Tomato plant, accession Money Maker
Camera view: bottom (45 deg); turntable rotation: 330 degrees
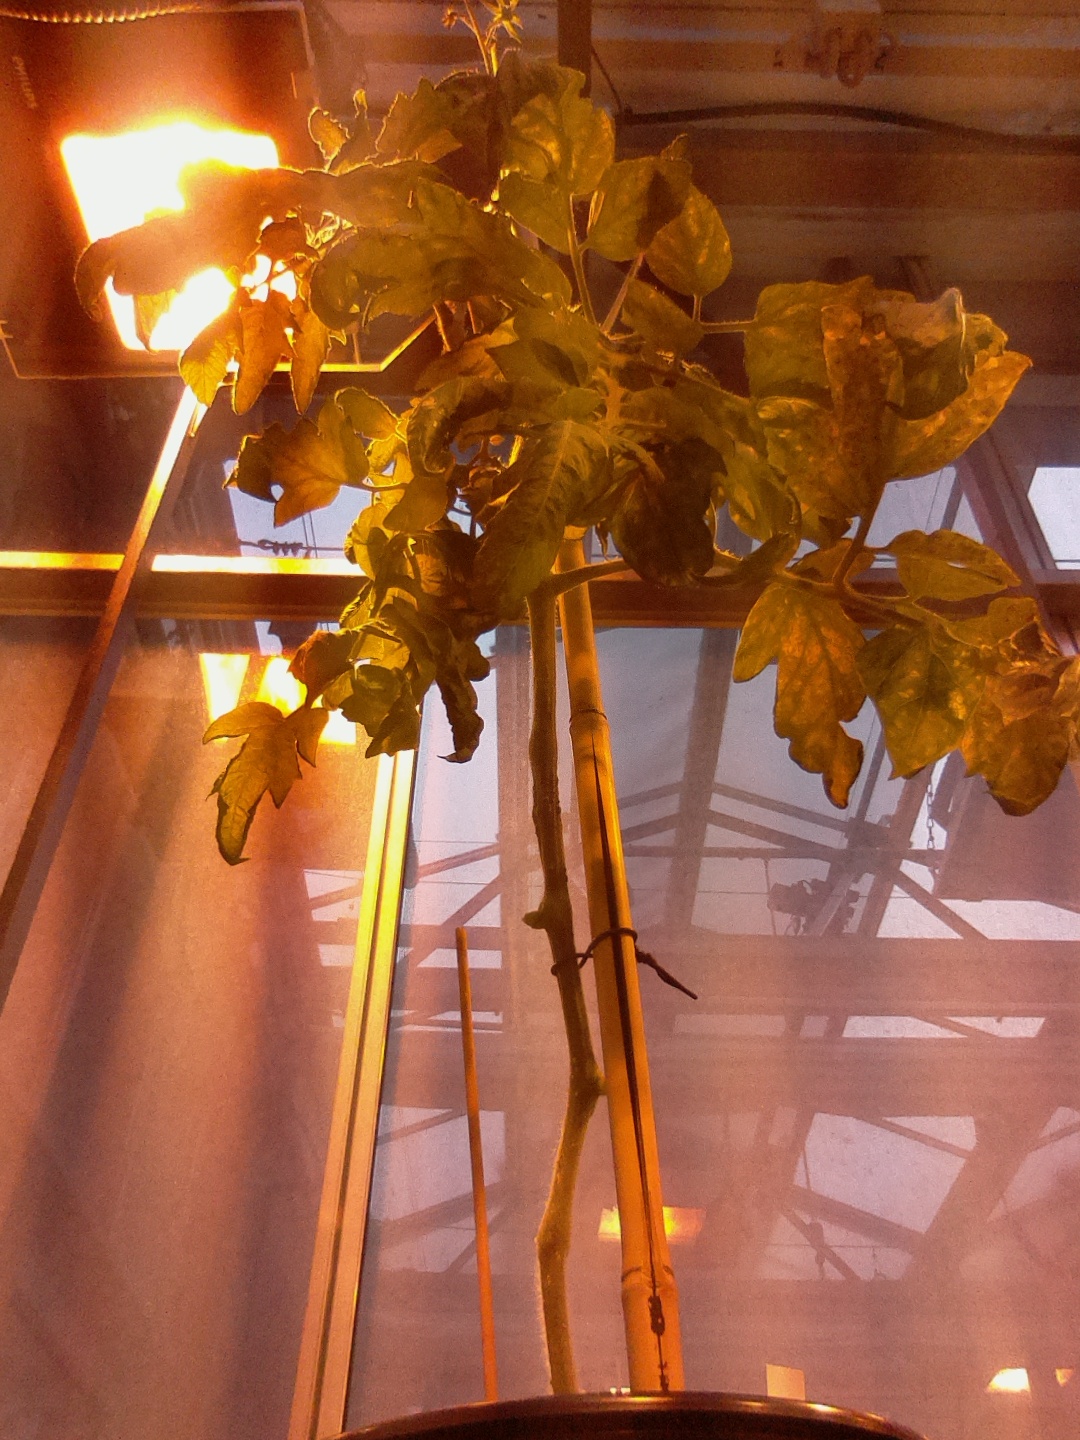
BBCH growth stage 73: 30%-40% of final fruit size